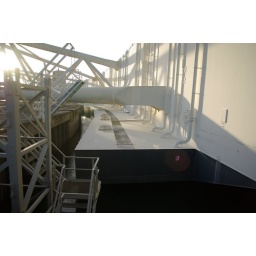
The floating door part of the Maeslantkering. The small part which stays above water is 5 meters high, the wide part 17 meters.